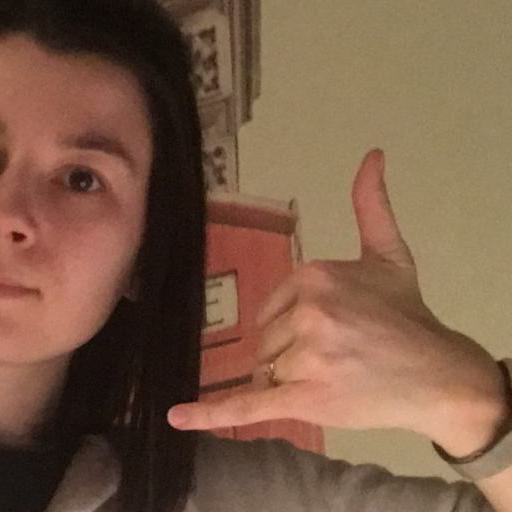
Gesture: call